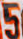
Number: 5